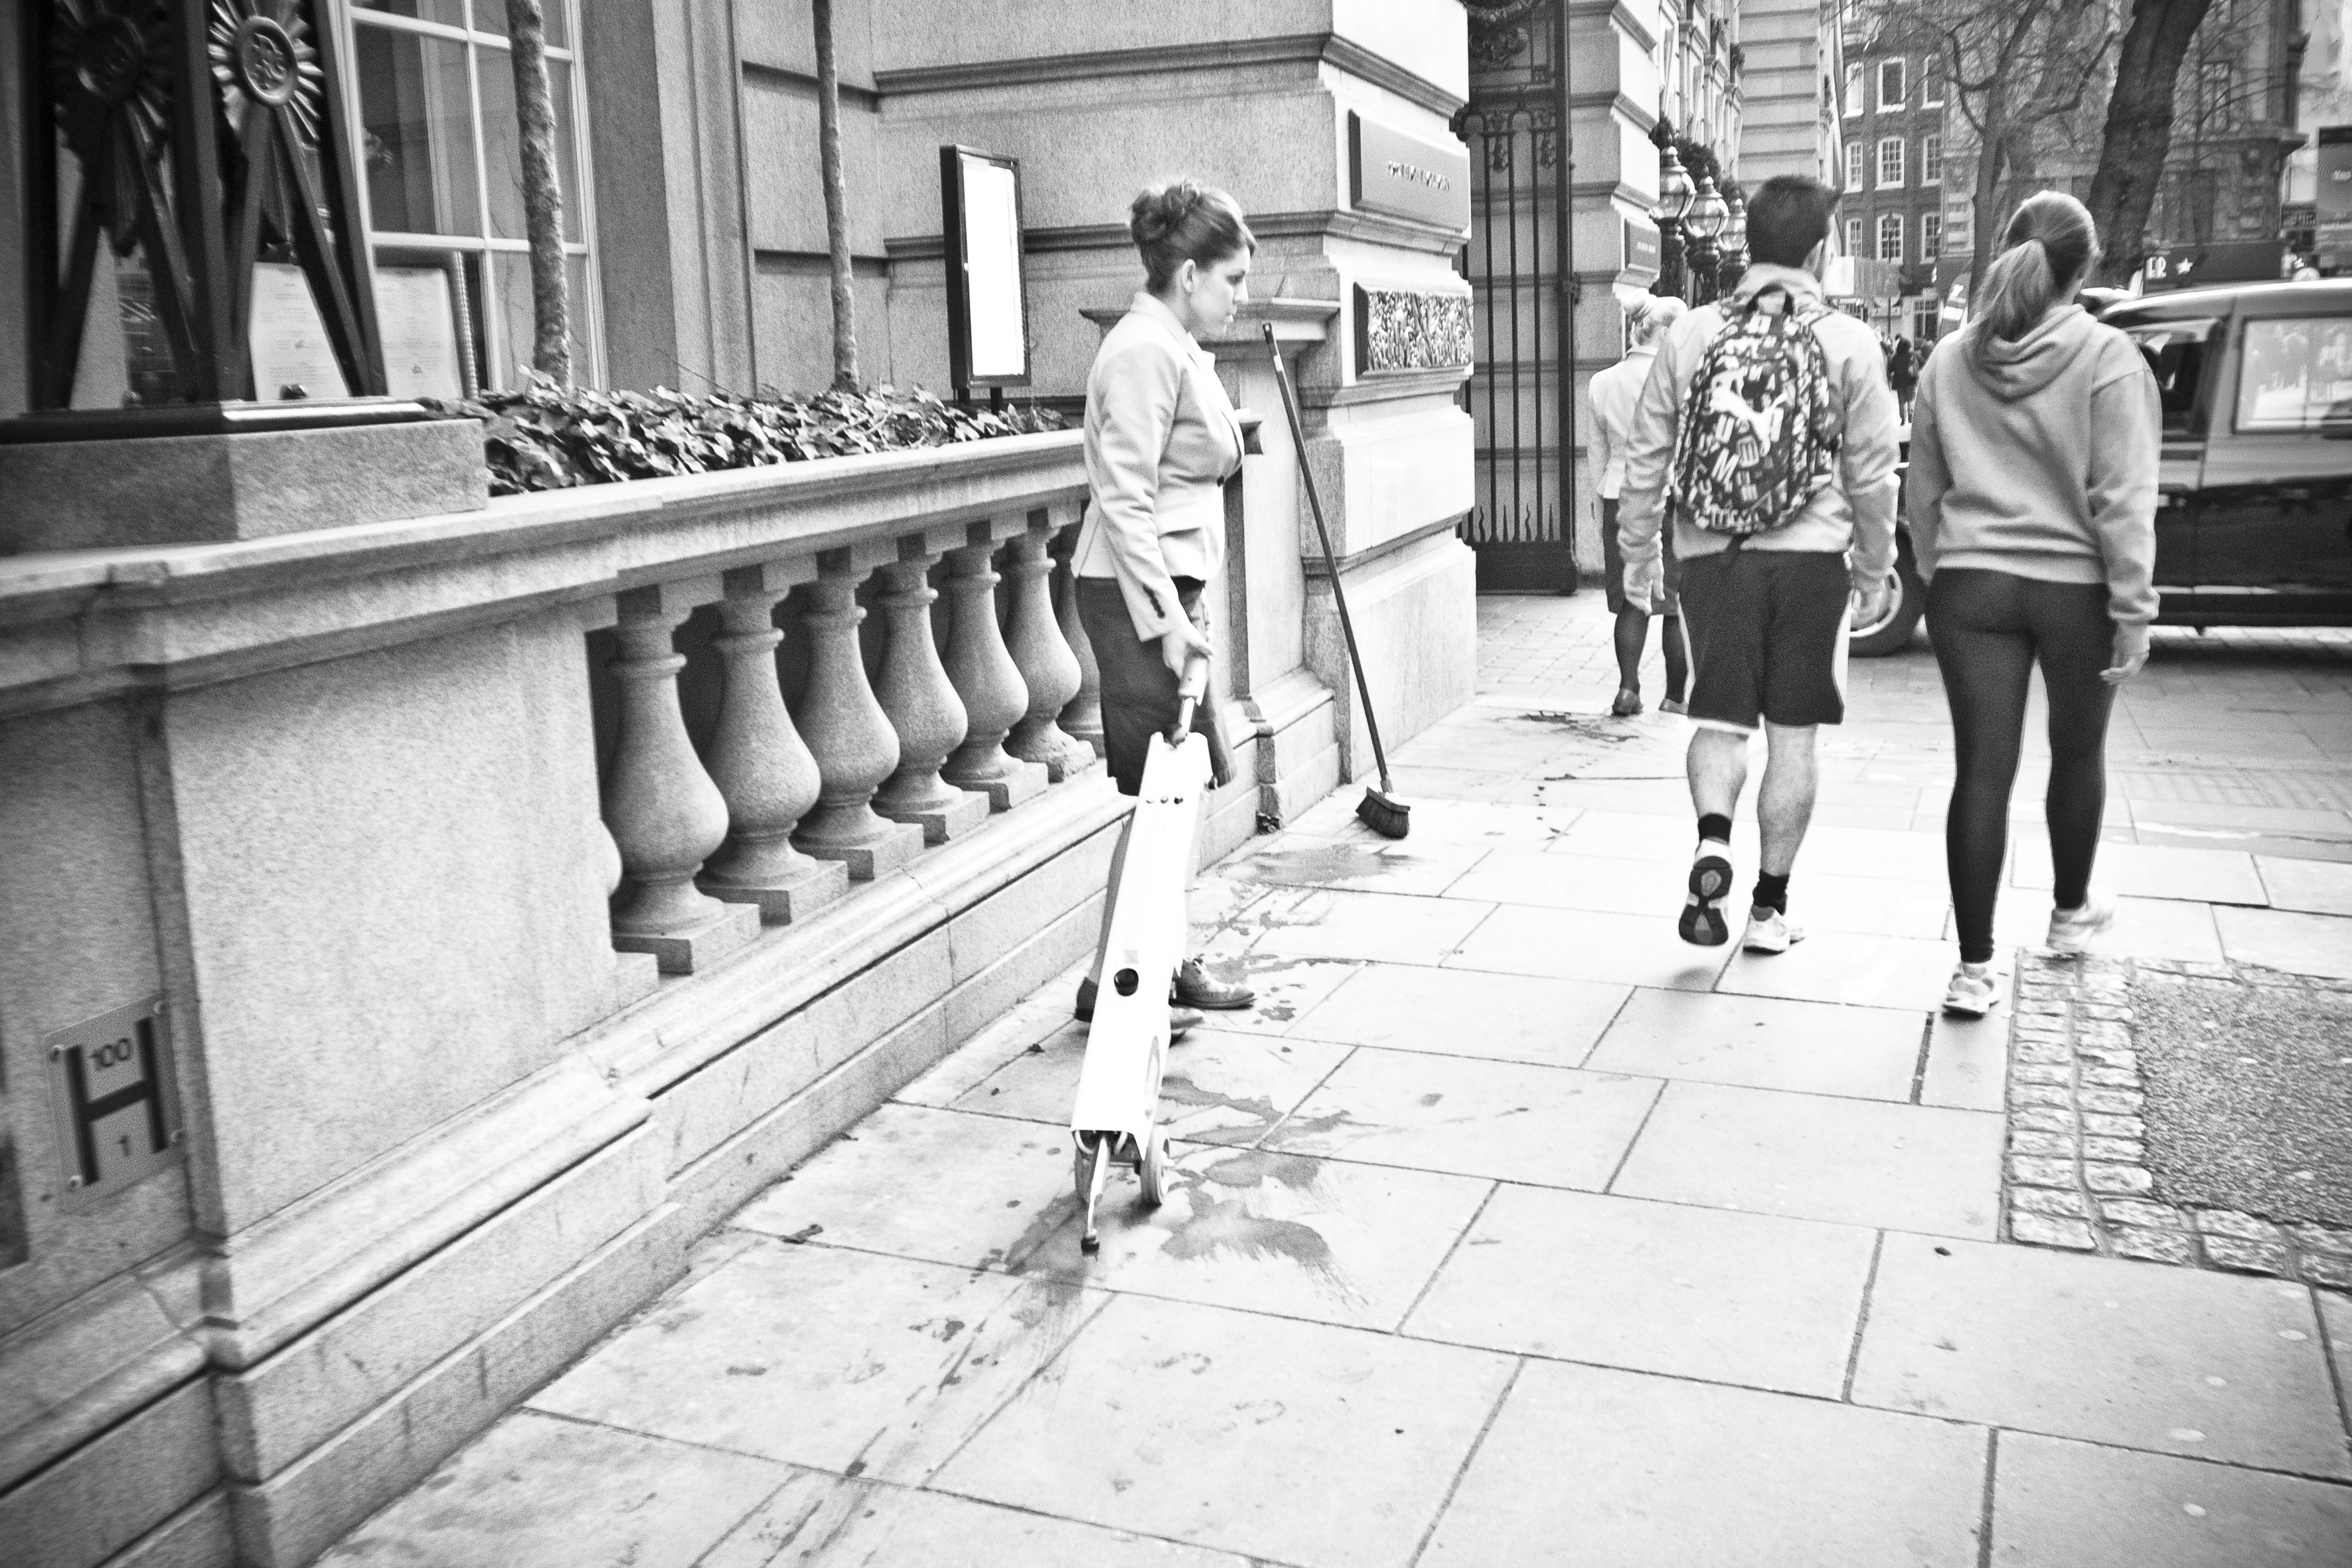
black and white, road, white, street, photography, urban, travel, fujifilm, monochrome, uk, england, bw, blackandwhite, blackwhite, london, infrastructure, ngc, photograph, snapshot, noiretblanc, fuji, fujixt1, fujix, monochrome photography